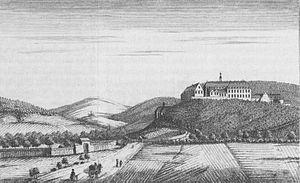
La chartreuse de Coblence ou chartreuse du Mont-de-Saint-Béat était à l'origine un monastère bénédictin, érigée en collégiale, donnée aux chartreux en 1331, situé sur la rive gauche du Rhin, à l'extrémité de la colline d'Hunsrück dans un quartier de la ville de Coblence qui porte le nom de chartreuse, en allemand : Koblenz-Karthause.